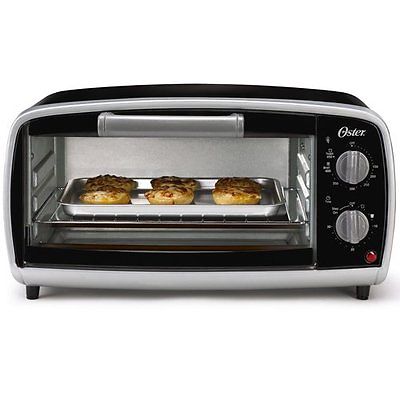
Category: toaster